Book of Exodus

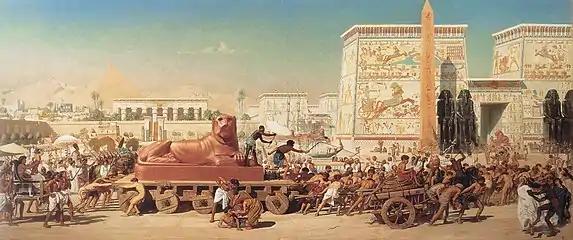
"Israel in Egypt" (1867 painting by Edward Poynter)

As desert life proves arduous, the Israelites complain and long for Egypt, but God miraculously provides manna for them to eat and water to drink. The Israelites arrive at the mountain of God, where Moses's father-in-law Jethro visits Moses; at his suggestion, Moses appoints judges over Israel. God asks whether they will agree to be his people – they accept. The people gather at the foot of the mountain, and with thunder and lightning, fire and clouds of smoke, the sound of trumpets, and the trembling of the mountain, God appears on the peak, and the people see the cloud and hear the voice (or possibly sound) of God. God tells Moses to ascend the mountain. God pronounces the Ten Commandments (the Ethical Decalogue) in the hearing of all Israel. Moses goes up the mountain into the presence of God, who pronounces the Covenant Code of ritual and civil law and promises Canaan to them if they obey. Moses comes down from the mountain and writes down God's words, and the people agree to keep them. God calls Moses up the mountain again, where he remains for forty days and forty nights, after which he returns, bearing the set of stone tablets.